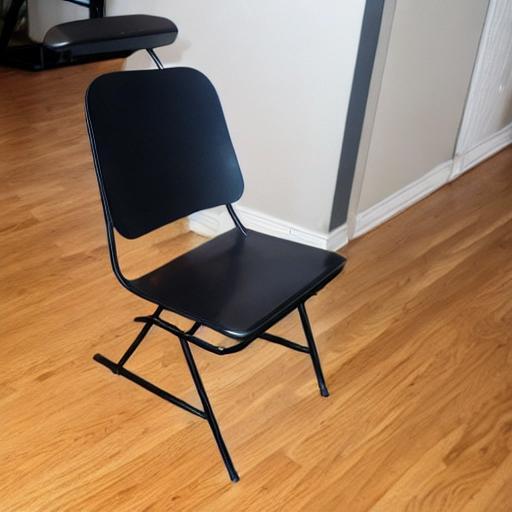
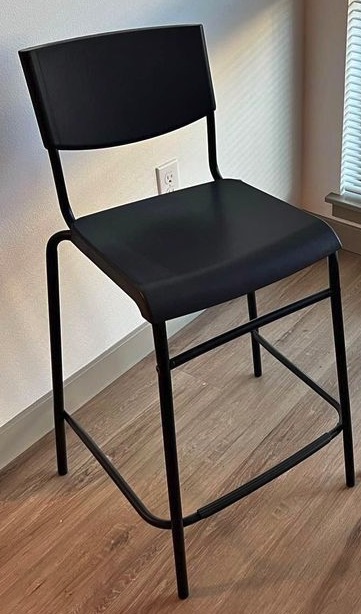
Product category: stool
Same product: no